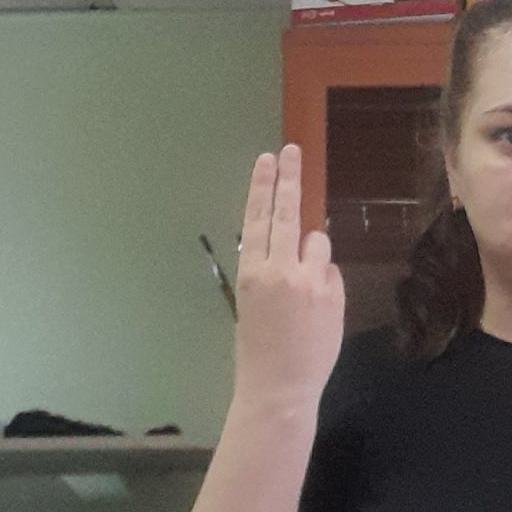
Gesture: two_up_inverted